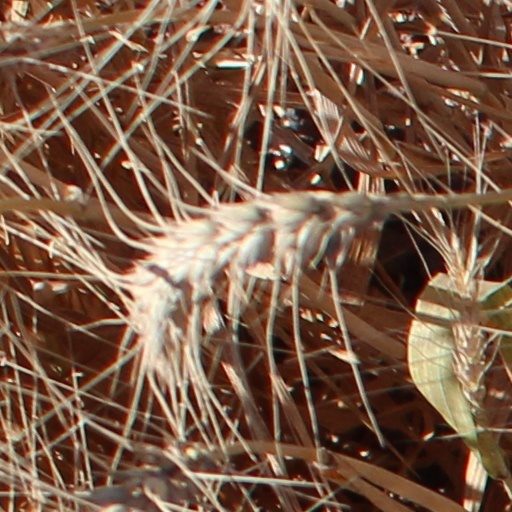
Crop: wheat